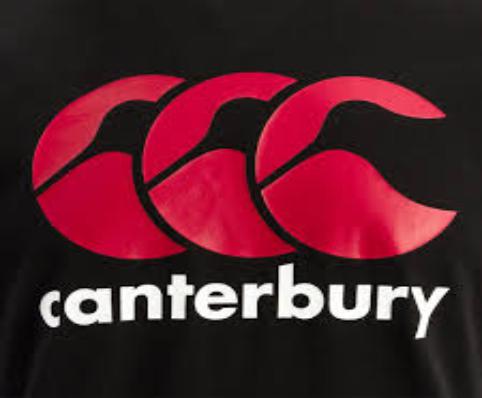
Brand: Canterbury
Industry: Clothes